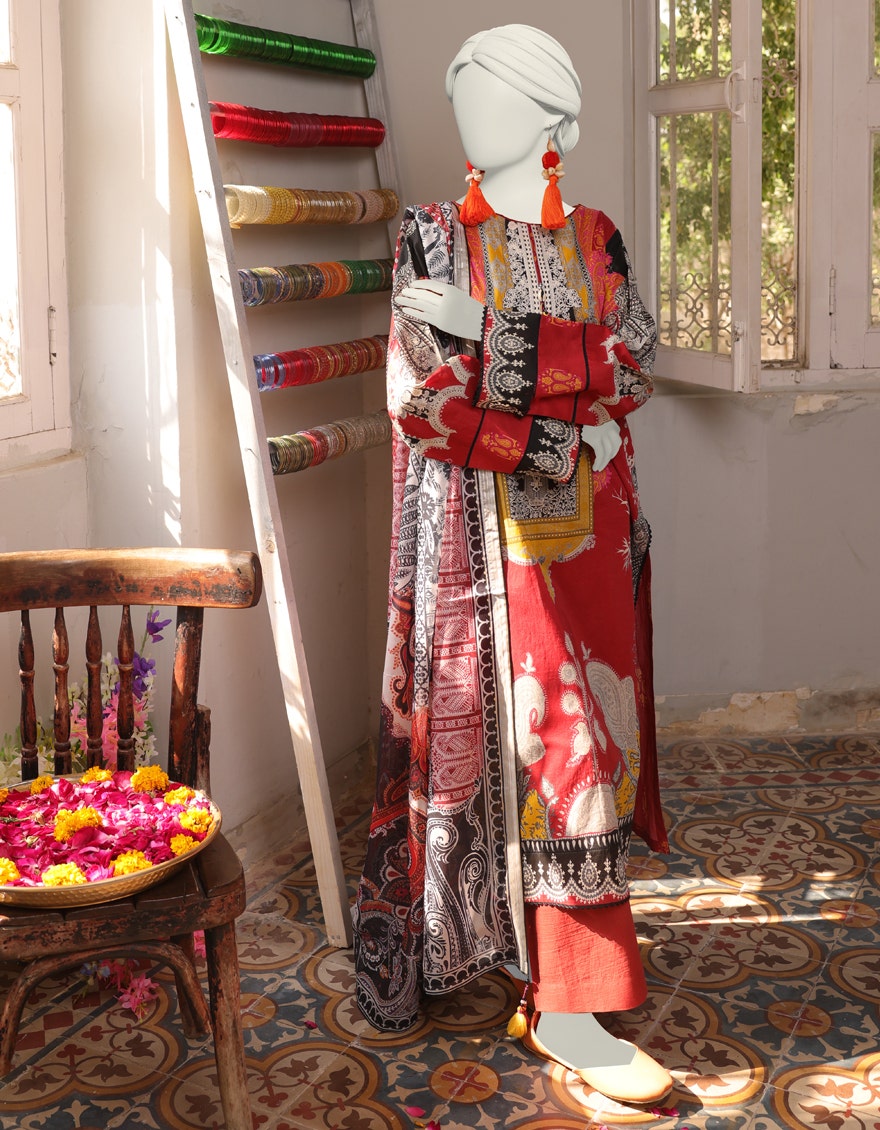
red multi embroidered lawn suit